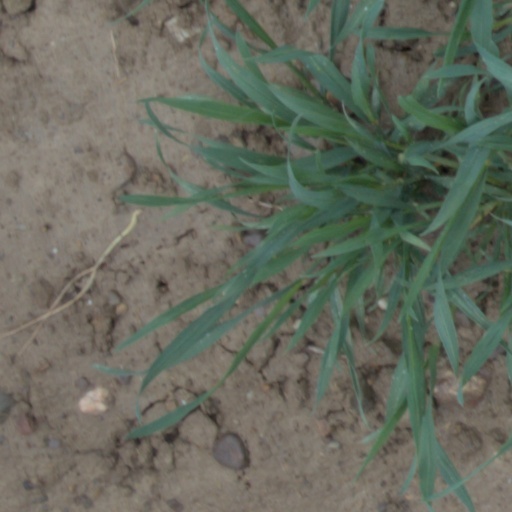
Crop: wheat